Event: Typhoon Ruby
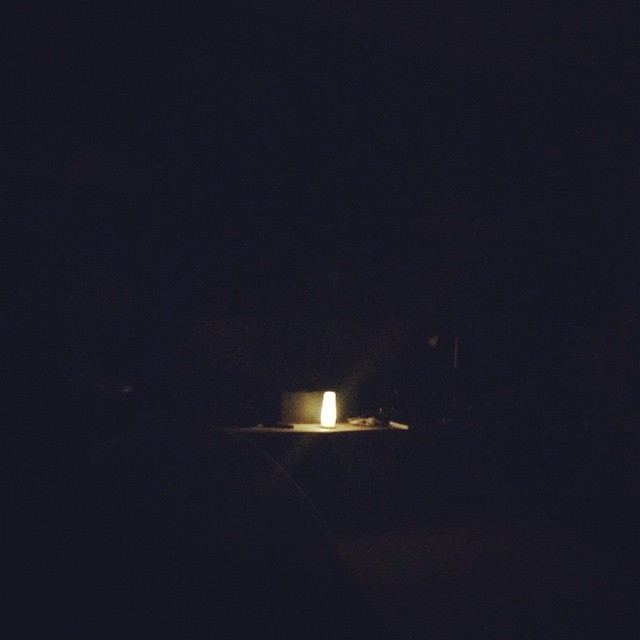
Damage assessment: no_damage